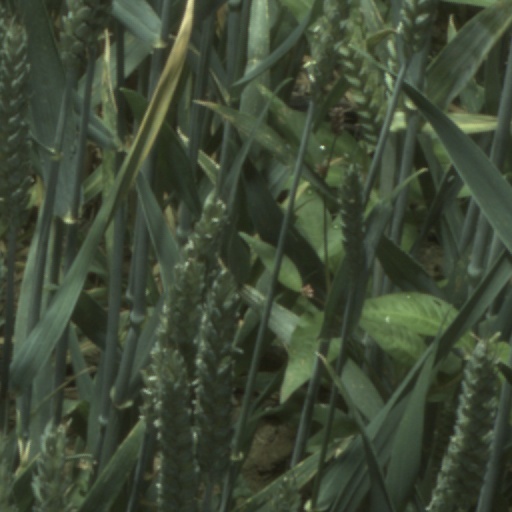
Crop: wheat